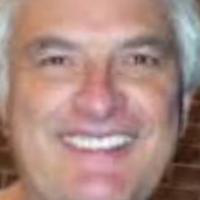
Age group: age 41-55